Salome (opera)

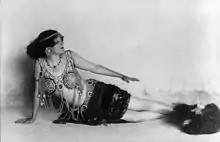
Gertrude Hoffmann with the head of John the Baptist (1908)

In addition to the vocal and physical demands, the role also calls for the agility and gracefulness of a prima ballerina when performing the opera's famous "Dance of the Seven Veils". Finding one individual with all of these qualities is extremely daunting. Due to the complexity of the role's demands, some of its performers have had a purely vocal focus by opting to leave the dancing to stand-ins who are professional dancers. Others have opted to combine the two and perform the dance themselves, which is closer to Strauss's intentions. In either case, at the end of the "Dance of the Seven Veils", some sopranos (or their stand-ins) wear a body stocking under the veils, while others (notably Malfitano, Mattila and Ewing) have appeared nude at the conclusion of the dance.